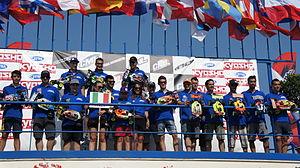
Lors du Championnat d'Europe EFRA 2013 à Reims.